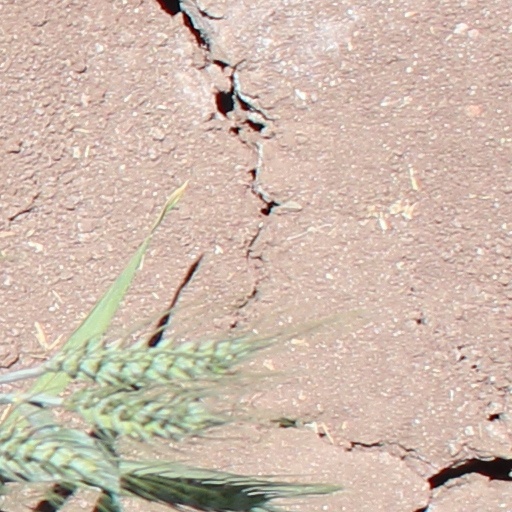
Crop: wheat